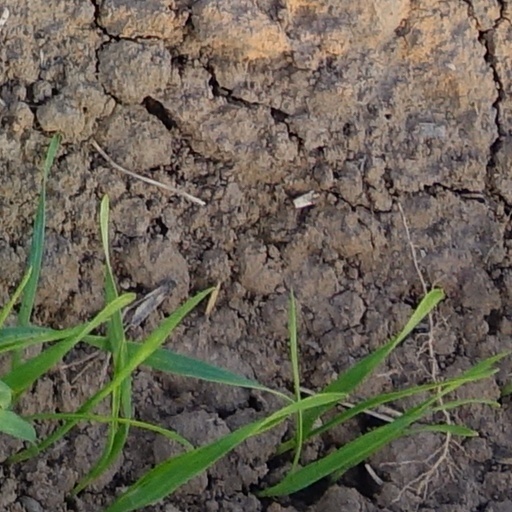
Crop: wheat